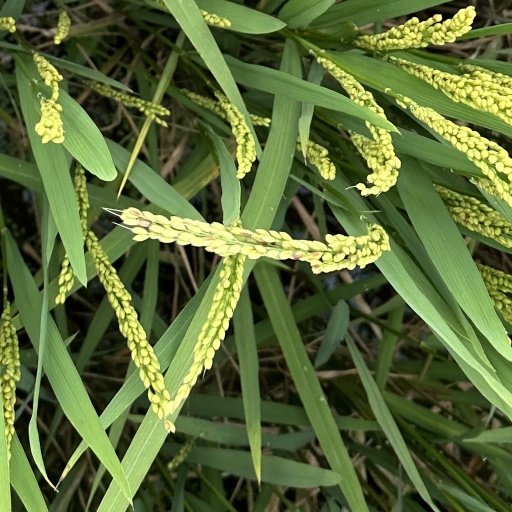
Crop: rice